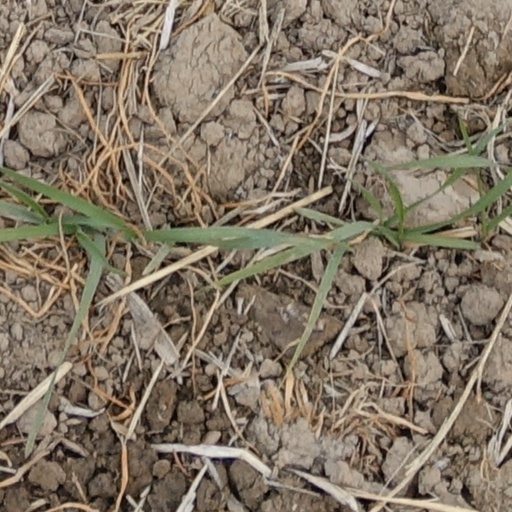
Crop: wheat